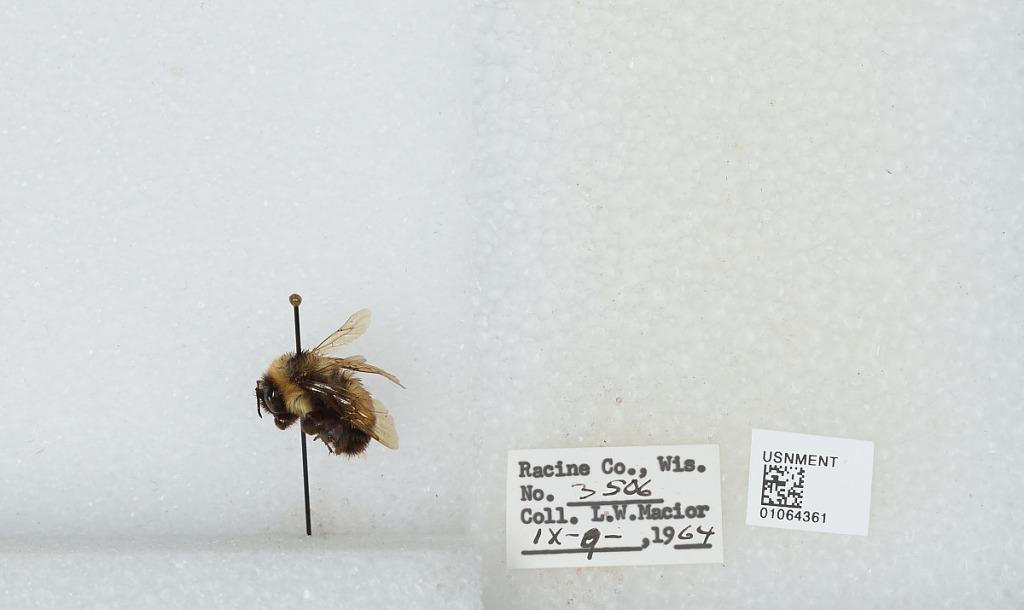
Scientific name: Bombus (Bombus) affinis Cresson
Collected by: L. Macior
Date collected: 1964-9-9
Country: United States
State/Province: Wisconsin
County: Racine
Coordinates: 42.78, -87.76